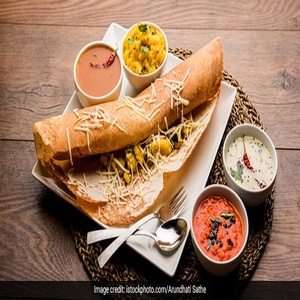
Dish: dosa